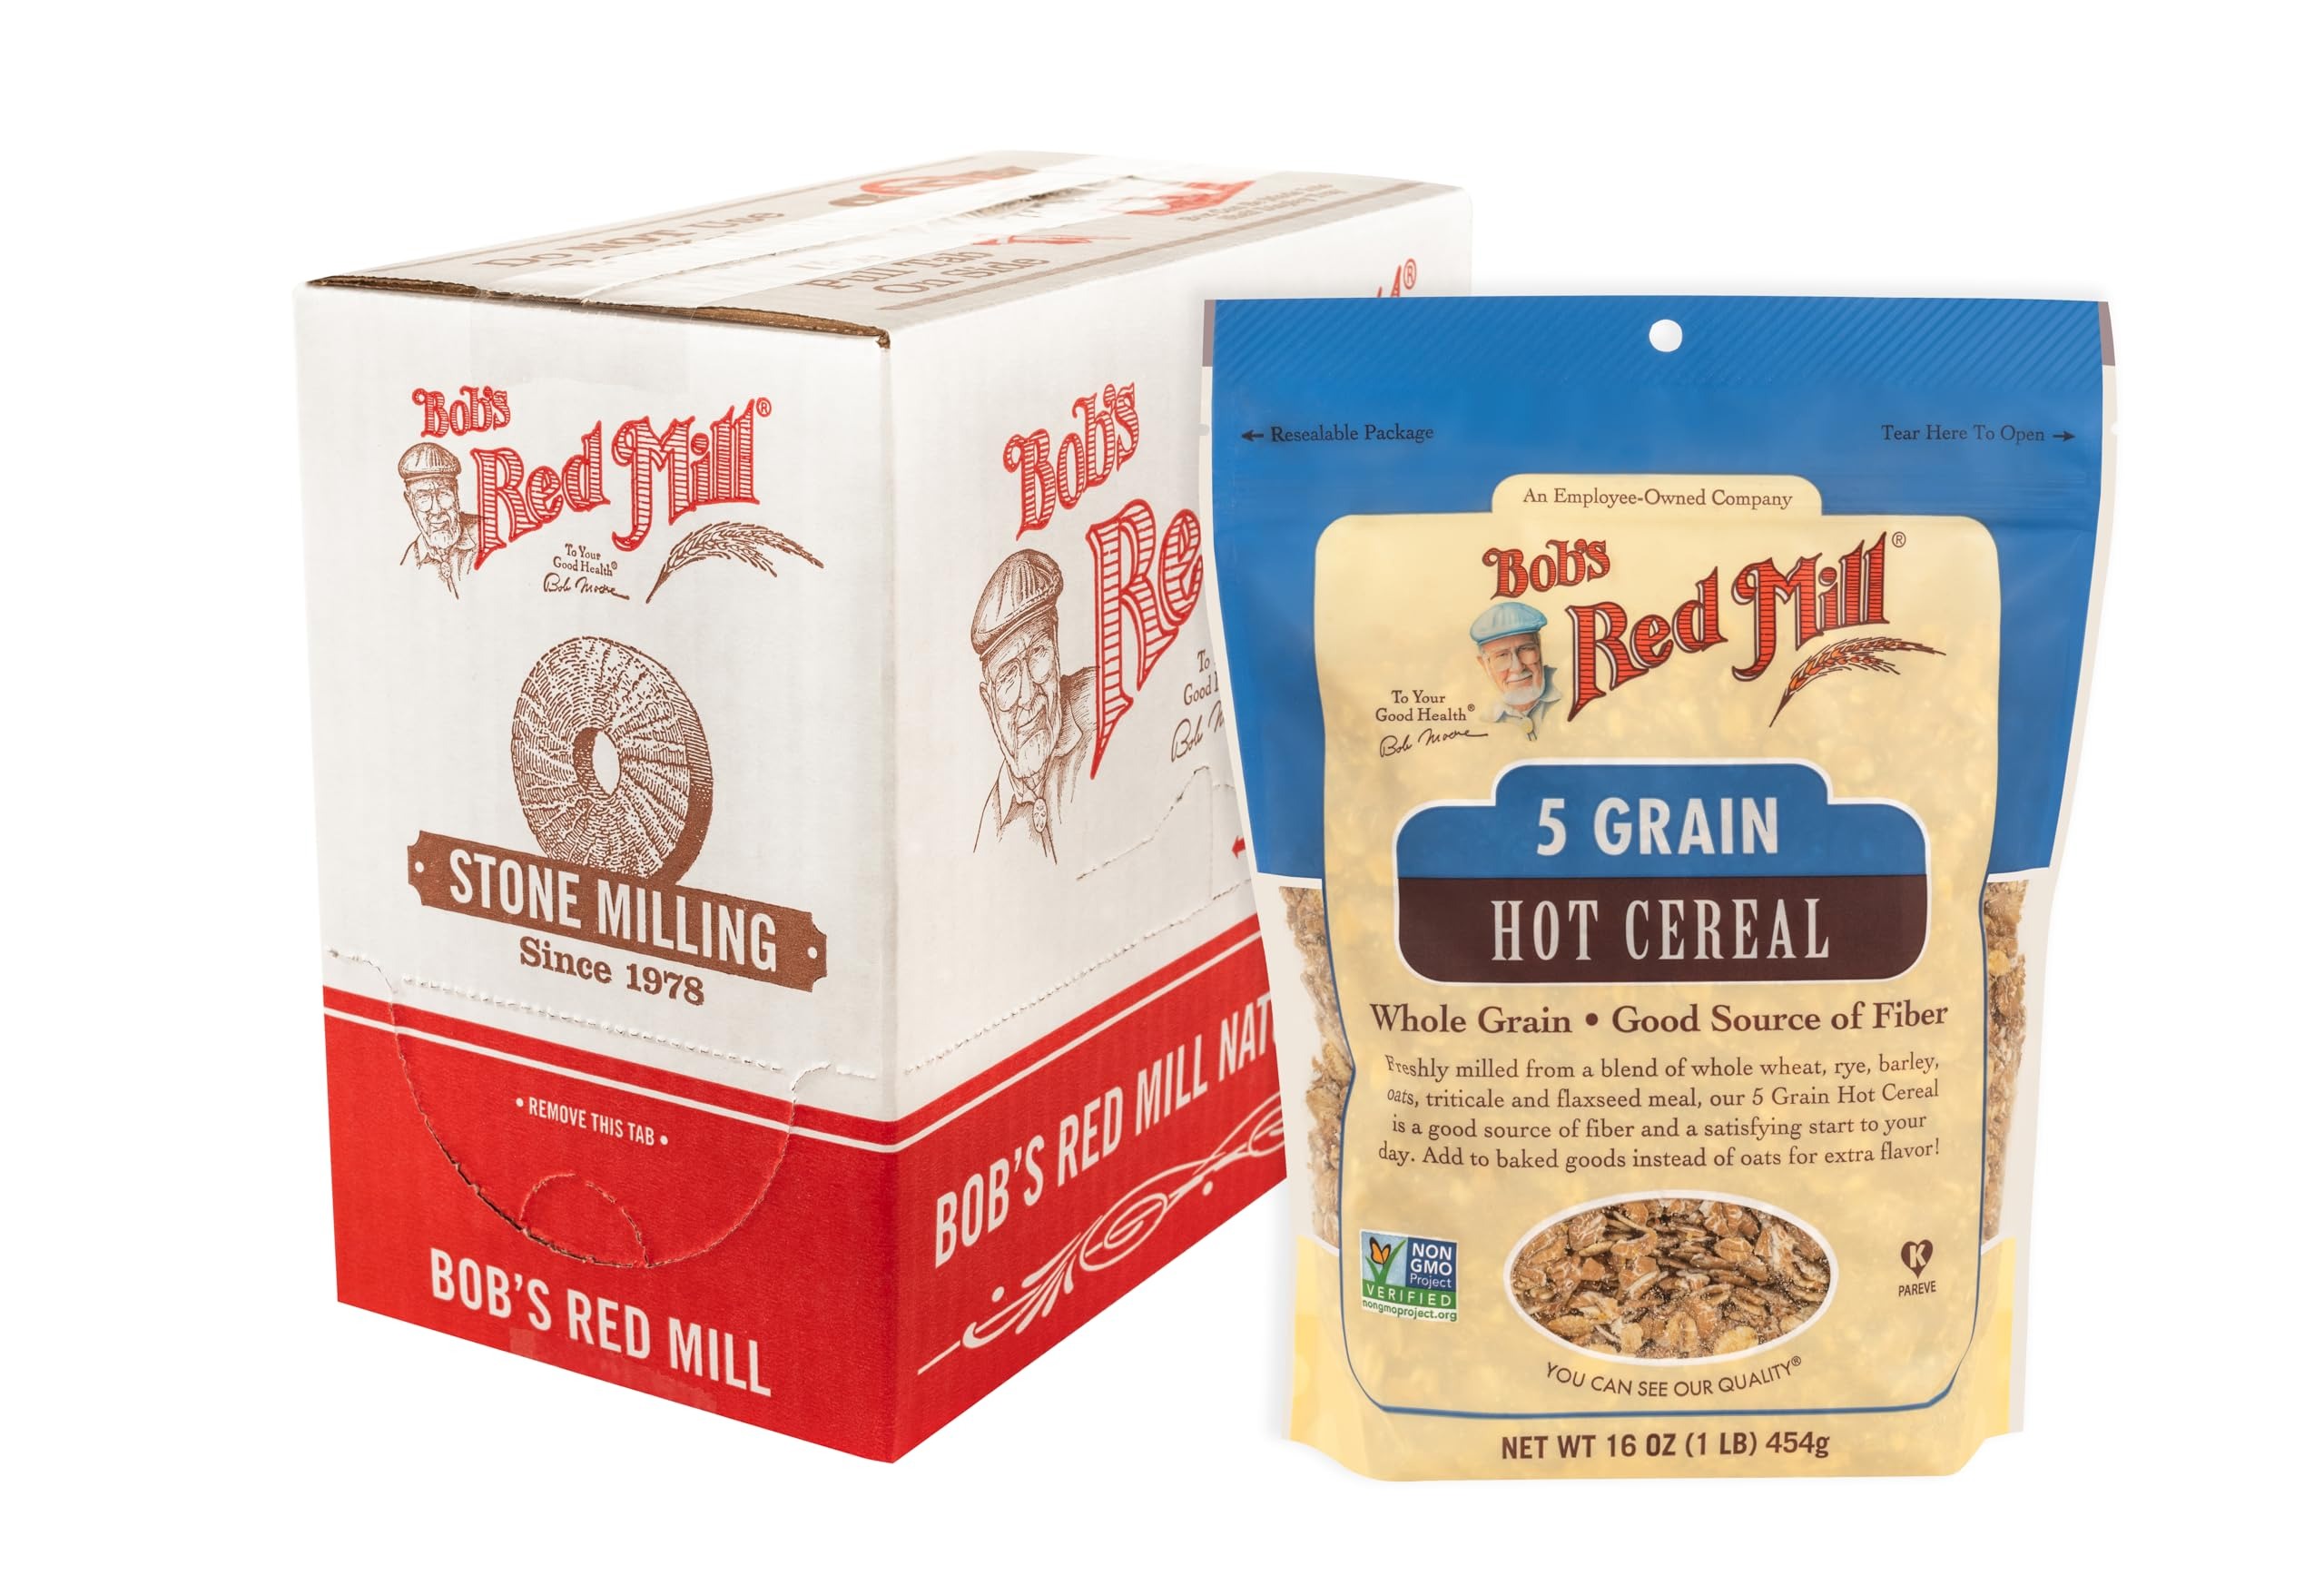
Item Name: Bob's Red Mill 5 Grain Hot Ceral 16 oz Pouch (Pack of 4)
Bullet Point 1: This cereal is great added to homemade bread, or used as a replacement for rolled oats in all of your favorite recipes, including oatmeal cookies, pancakes and more
Bullet Point 2: Ready in 10-20 minutes: stovetop and microwave cooking instructions are on the package
Bullet Point 3: Good source of fiber: one serving provides 18% of the recommended Daily Value
Bullet Point 4: Offers five grams of satisfying protein per serving
Value: 64.0
Unit: Ounce

Price: 24.95